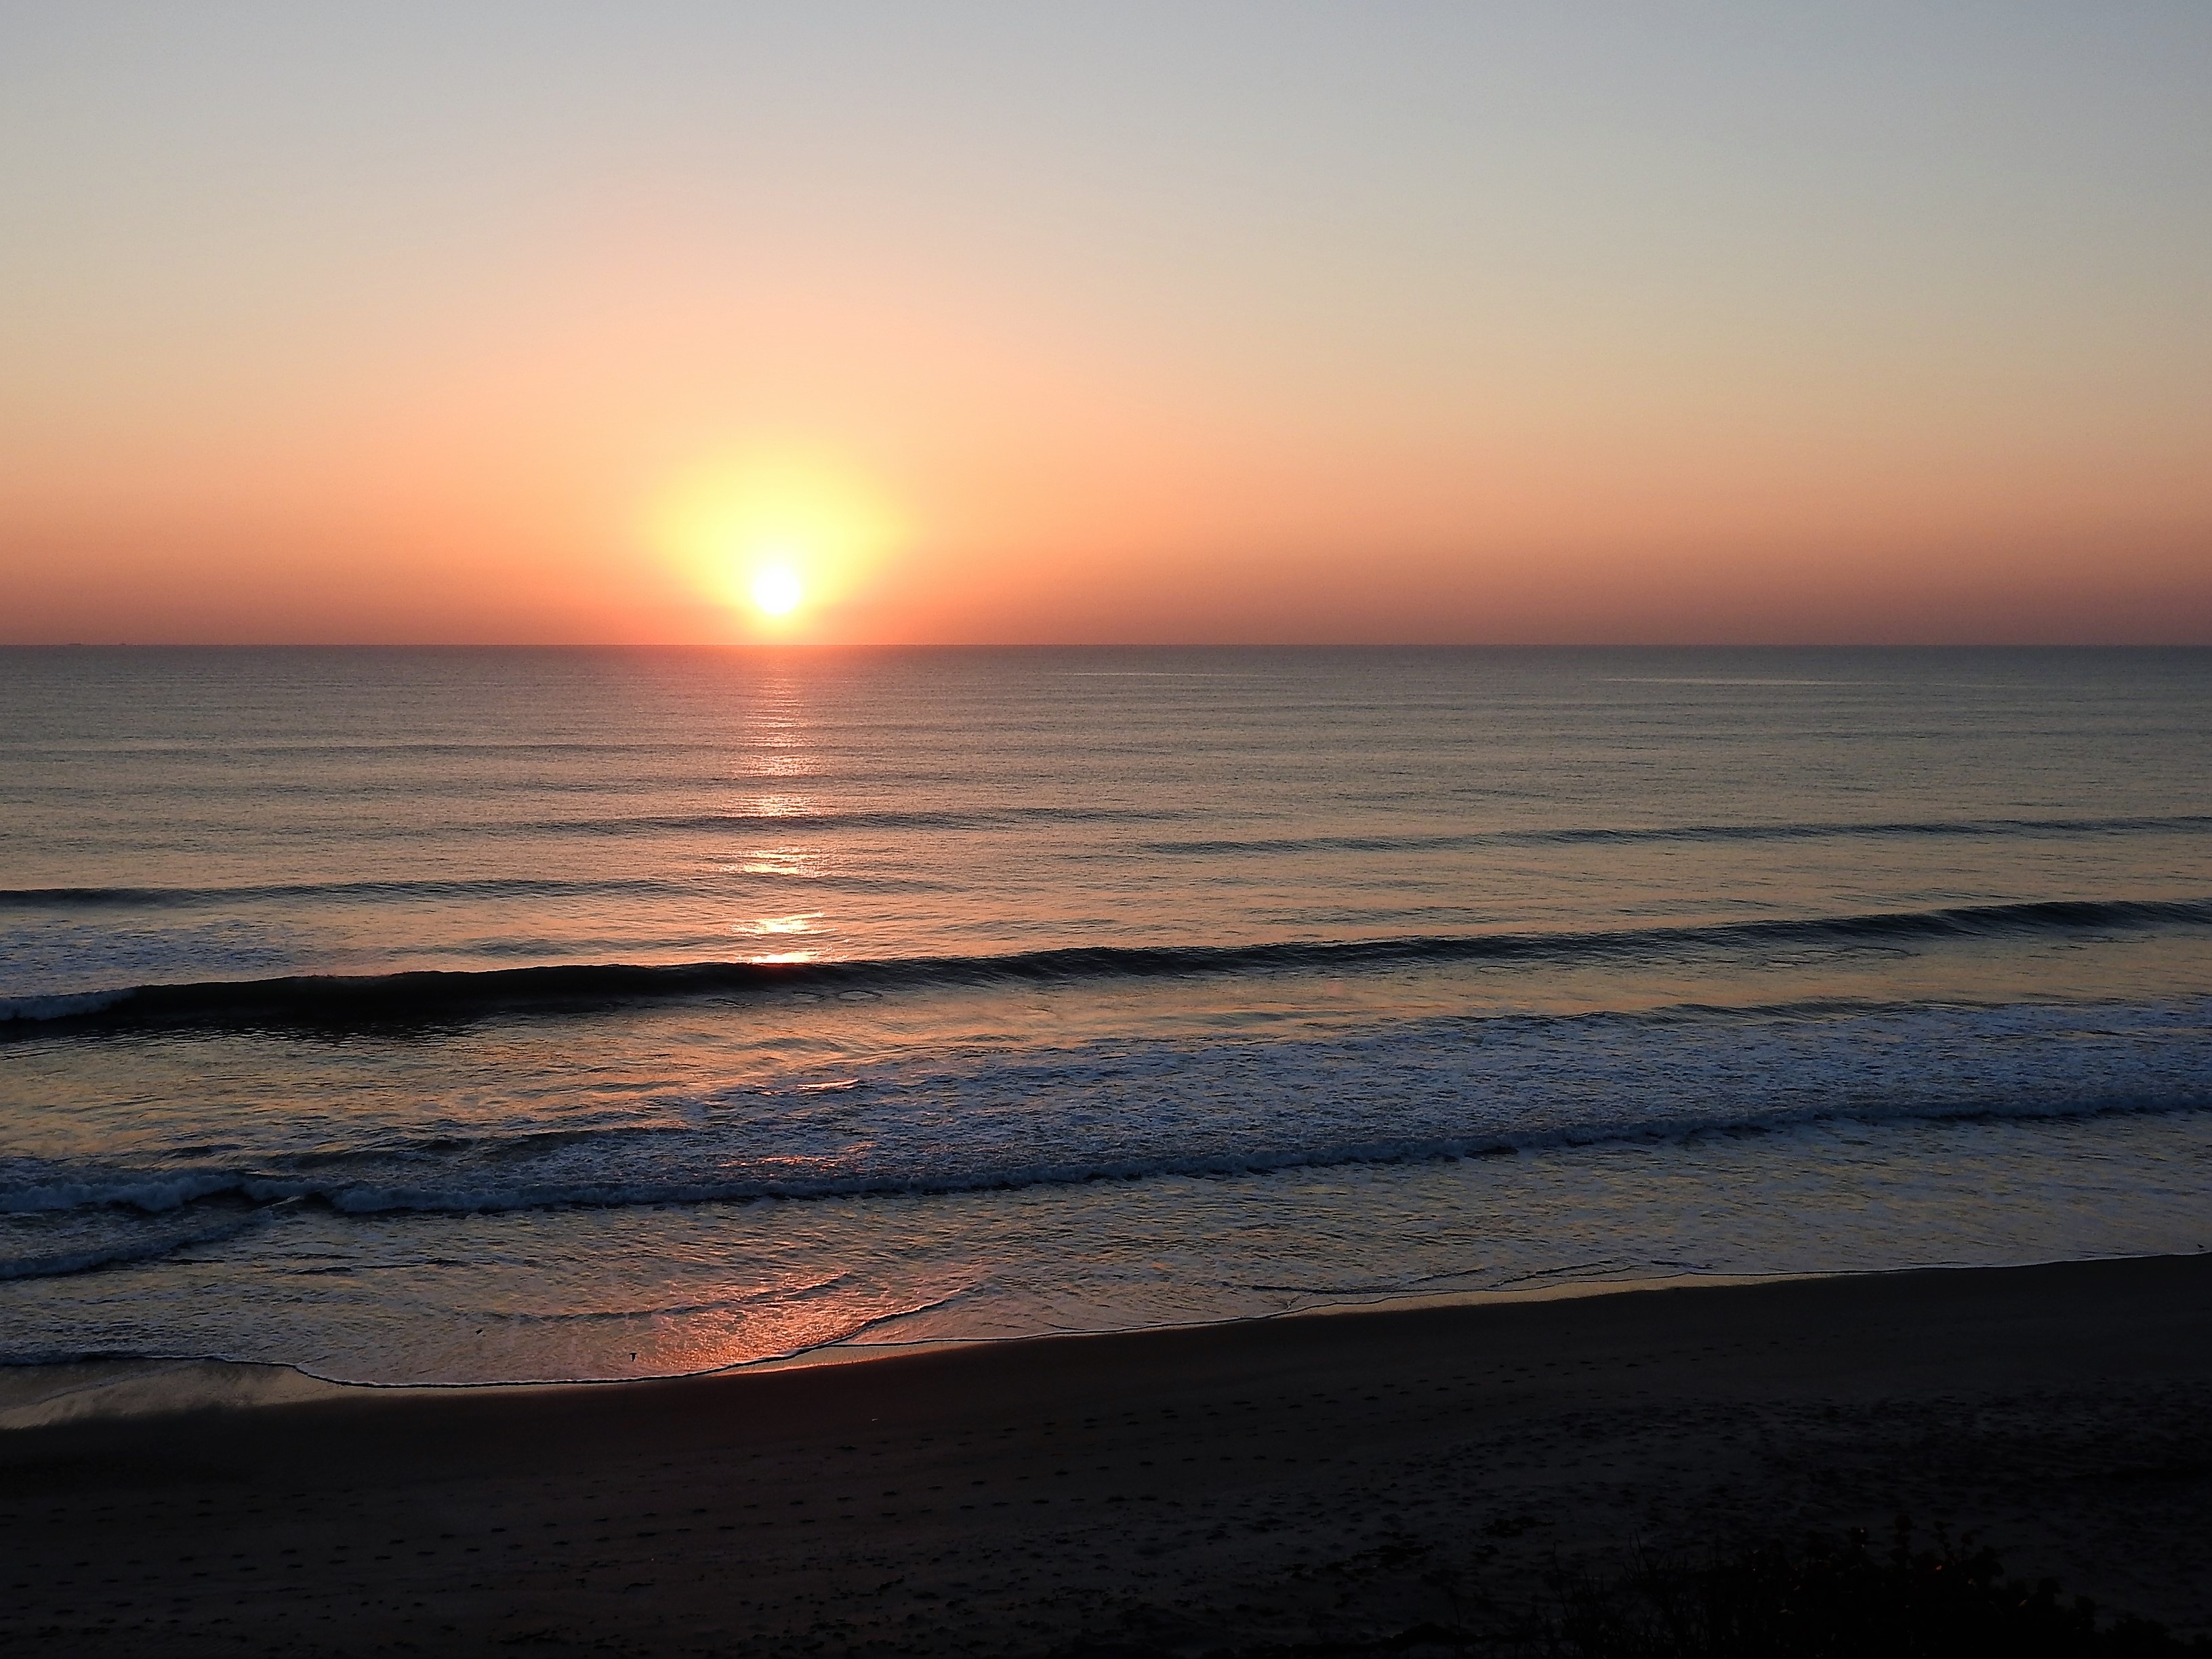
beach, landscape, sea, coast, water, nature, sand, ocean, horizon, sky, sun, sunrise, sunset, sunlight, morning, shore, wave, dawn, summer, travel, ripple, dusk, idyllic, evening, surf, tropical, seascape, body of water, satellite, scene, florida, vacations, afterglow, wind wave